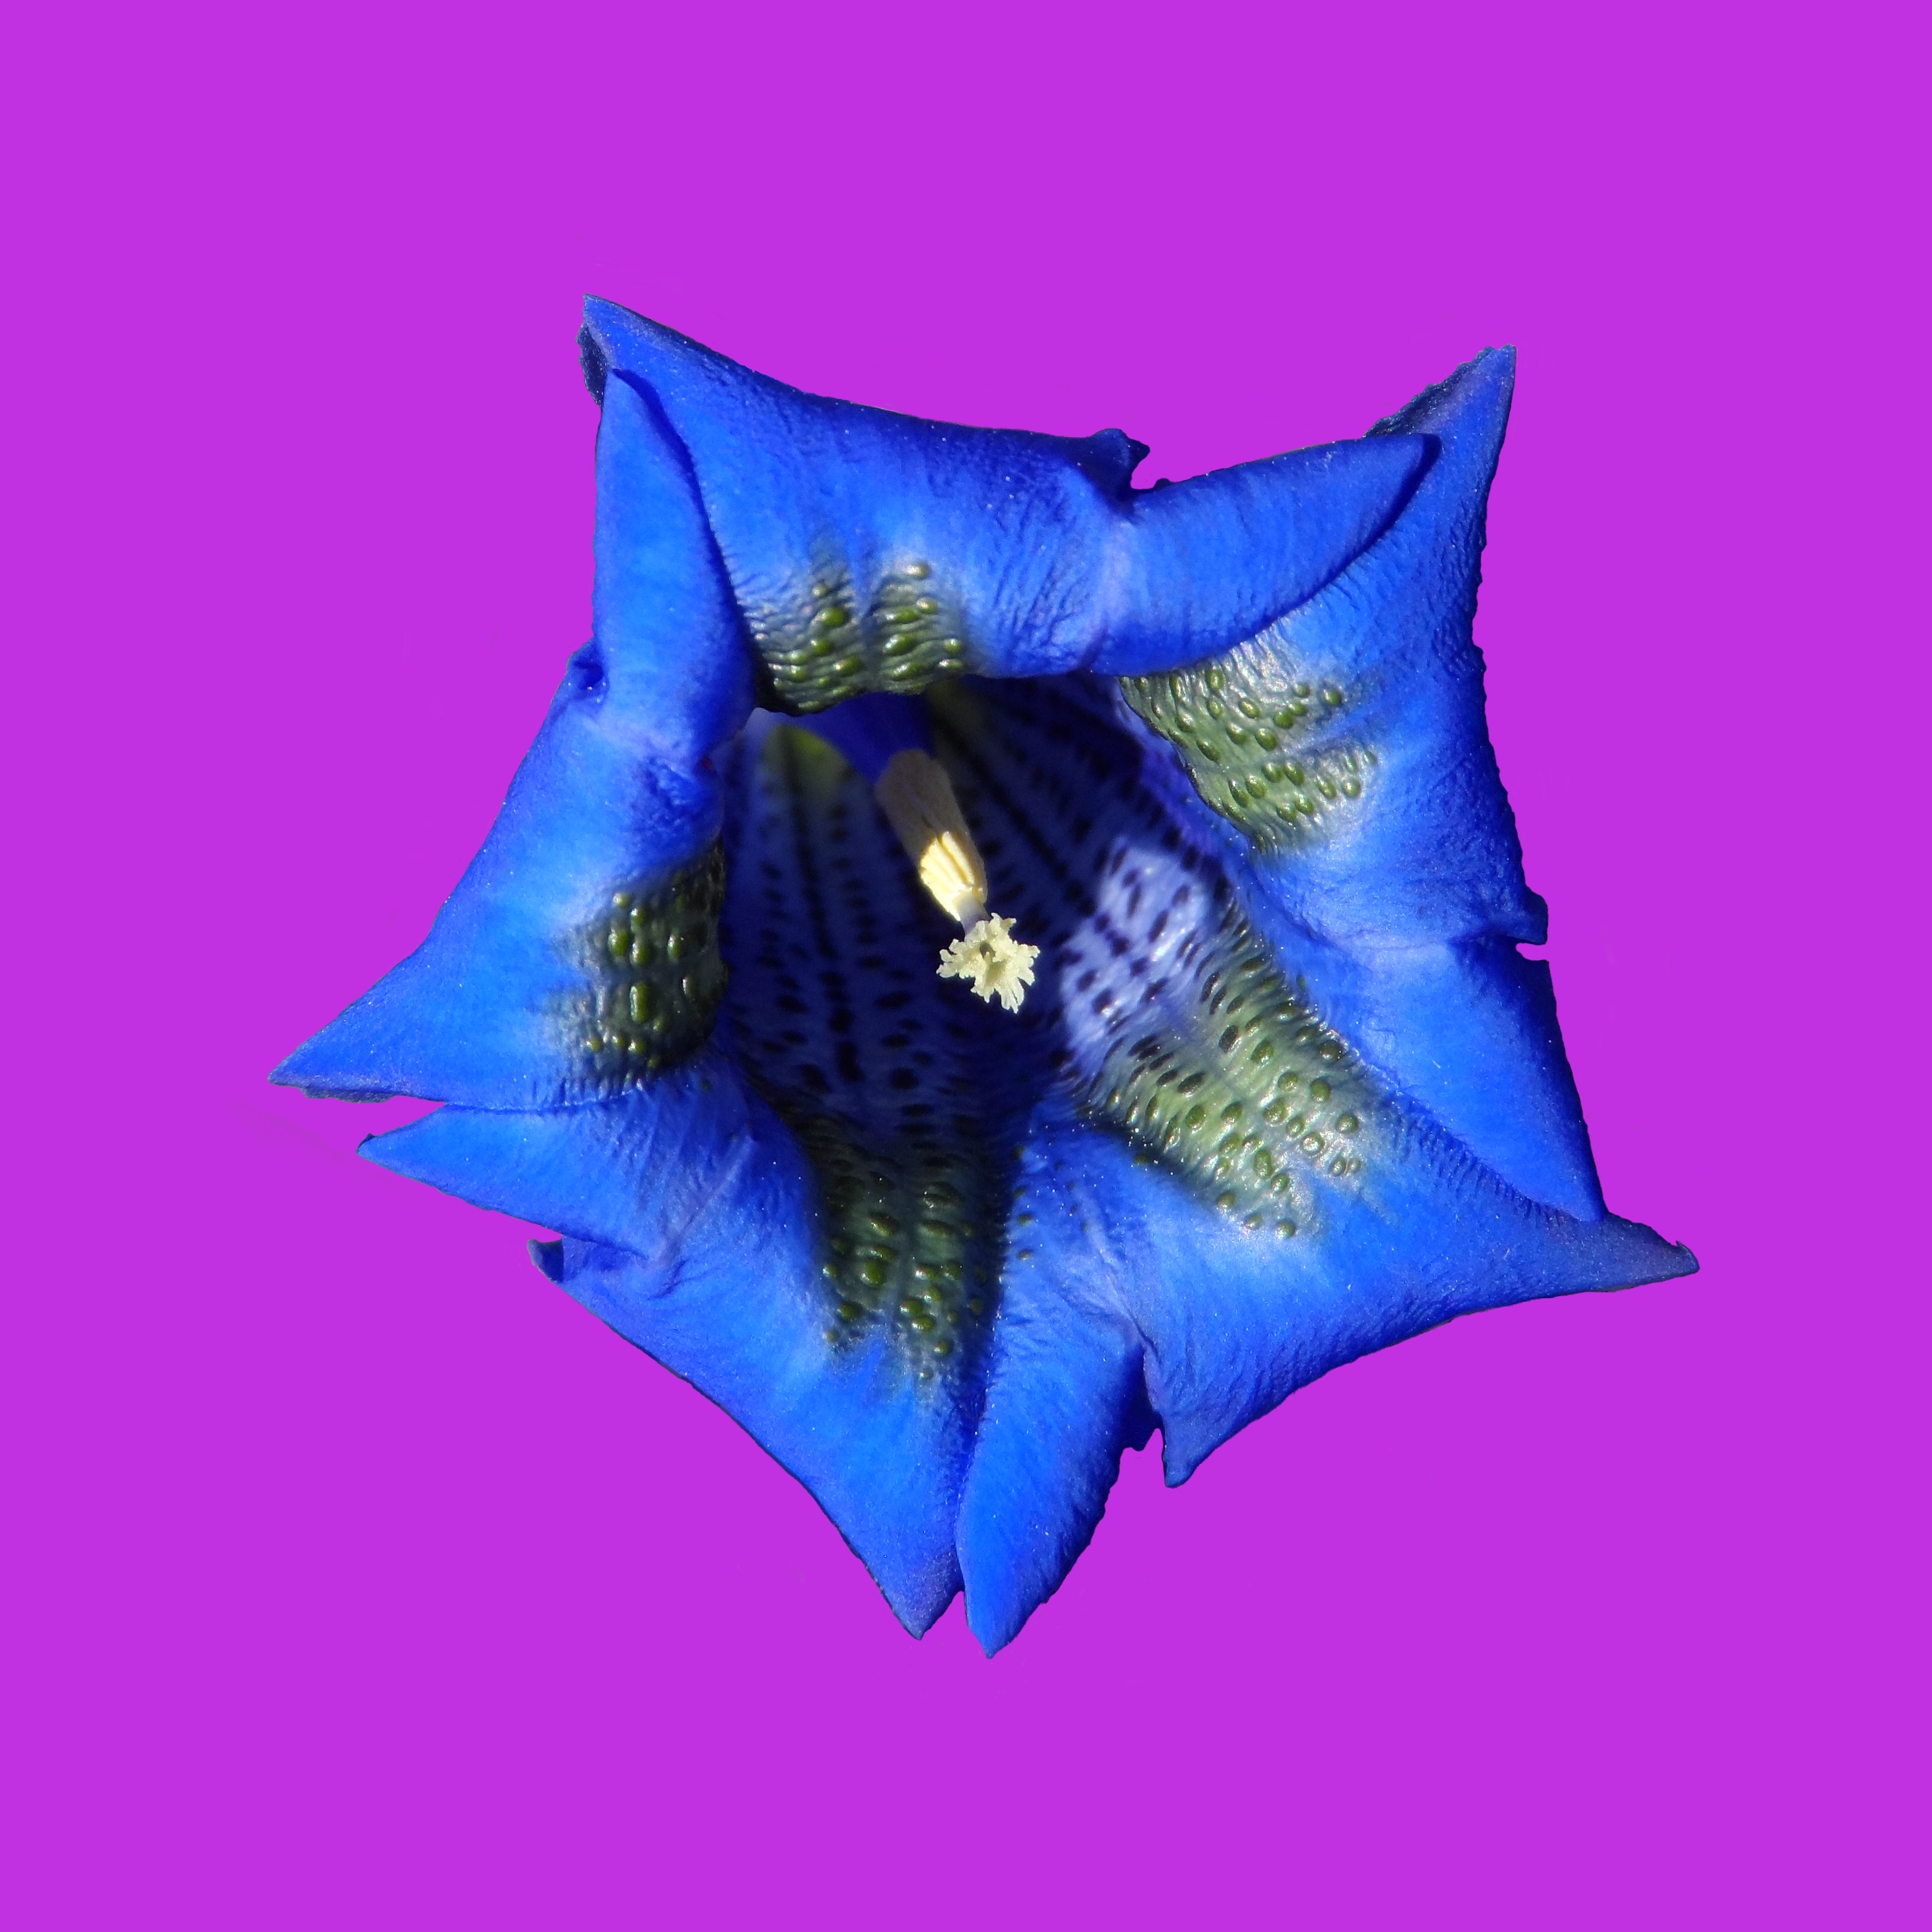
gentian, blue, blossom, bloom, flower, grow, inflorescence, stamens, flowers, flora, nature, botany, plant, green stuff, summer, garden, sprout, petals, calyx, cauliflower, gorgeous, strong, hue, bright, decorative, picturesque, gentiana, aster iden, splendor, close, isolated